Antoine Garceran

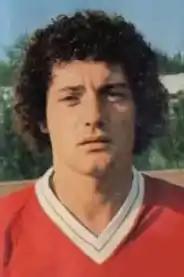
Garceran with Reims in 1978

Antoine "Tony" Garceran (born 7 February 1950) is a French former professional footballer who played as a defender and midfielder.